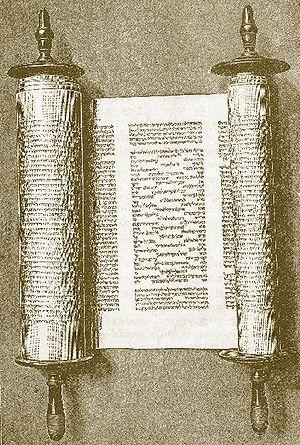
Les Cinq Rouleaux ou Meguiloth sont une subdivision des Ketouvim, comprenant :
Le Targoum des Prophètes, également appelé Targoum Jonathan, Targoum Yonasan ou Targoum Yonatan, est le Targoum oriental officiel des Nevi'im. Ses origines anciennes sont toutefois occidentales, c'est-à-dire de la Terre d'Israël.
Ashkenaz, Aschkenaz ou Askénaz, de l'hébreu אַשְכְּנָז, est un patriarche biblique, évoqué dans la Table des peuples. Il est d'ascendance japhétique puisqu'il est le fils aîné de Gomère, petit-fils de Japhet et arrière-petit-fils de Noé. Ses frères sont Riphath et Togarma.